Bicycle touring

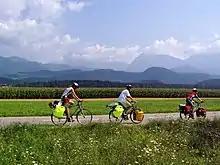
Trio of cyclists with panniers on a tour in Slovenia.

Since 1980, there has been a growth of organised cycling holidays provided by commercial organisations in many countries. Some companies provide accommodation and route information to cyclists travelling independently; others focus on a group experience, including guides and support for a large number of riders cycling together. A variation on this is holidays, often in exotic locations, organised in partnership with a charity, in which participants are expected to raise donation as well as cover their costs. Due to the rise of hospitality exchange services from the nineties on, cycle travelers like other travelers got the means to better organize their stays at local hosts. The hospitality exchange website Warm Showers, which is specialized for cycle travelers started in 2005 and has over 100000 members worldwide today.